National costume of Indonesia

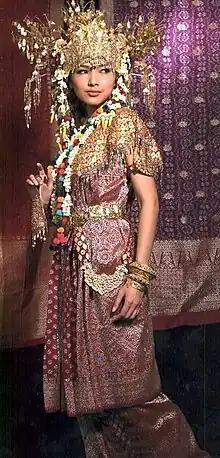
A Palembang lady clad in "songket" "Aesan Gede" attire

The "Peci", also known as "songkok" or "kopiah", is a cap traditionally worn by male Muslims in the Indonesian archipelago. It is quite similar to the Turkish-Egyptian "fez". In Indonesia, the black velvet peci has become the national headdress with secular nationalist connotations made popular by Sukarno. A number of Indonesian nationalist movement activists in the early 20th century, such as Sukarno, Muhammad Hatta and Agus Salim, wore a peci to convey their nationalistic sentiments and to demonstrate their Indonesian identity. Indonesian male presidents always wear a "peci" as part of their official presidential attire.